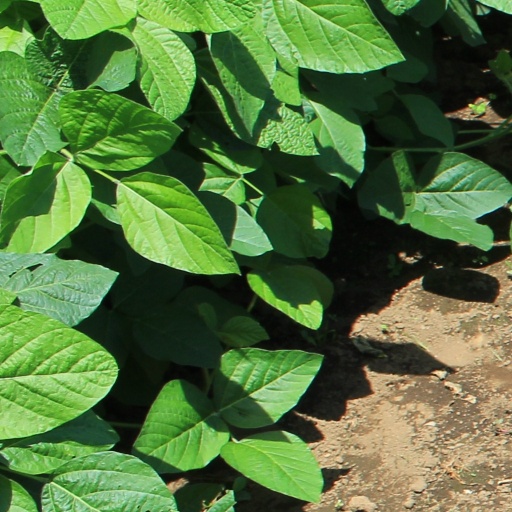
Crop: soybean